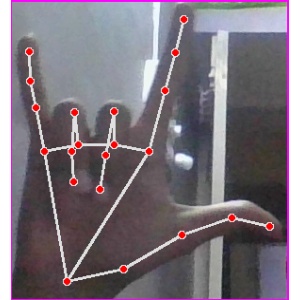
अक्षर: व